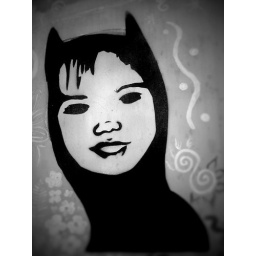
as seen painted on the rear window of a camper van in SOMA, San Francisco